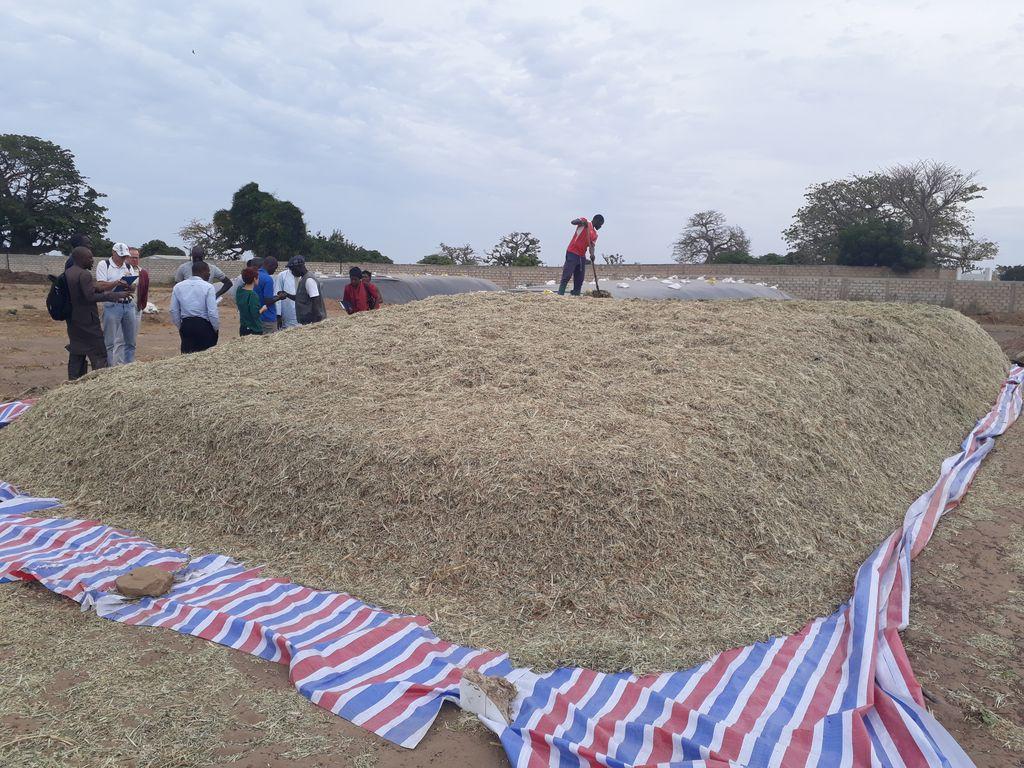
Hii ni [cs]usuri[cs].Hii ina saidia wakulima.Kama [cs]fertilizer [cs]haiko wanaweza tumia hii iliwazalishe kiwango ambao wanataka kwa muda mfupi.